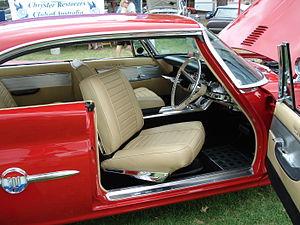
Les Chrysler 300 «lettrées» sont des voitures de luxe hautes performances conçues par Chrysler aux États-Unis de 1955 à 1965. Après la première année, appelée C-300, les voitures de 1956 portaient le numéro 300B. Les modèles successifs ont reçu la lettre suivante de l'alphabet sous la forme d'un suffixe atteignant les 300L en 1965, après quoi le modèle a été abandonné.